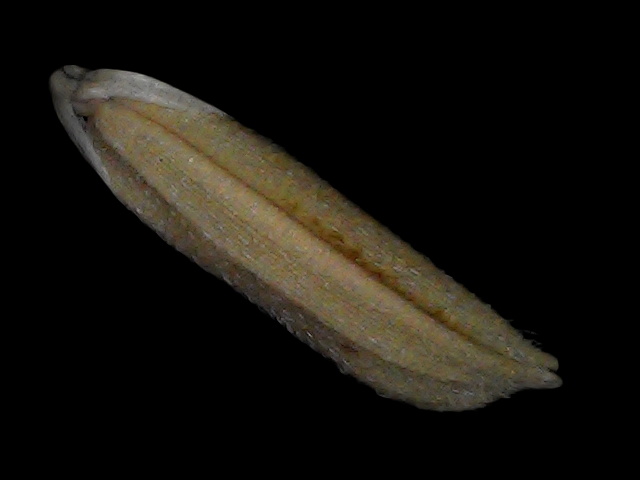
Rice variety: Bd87